Thomas M. Rose

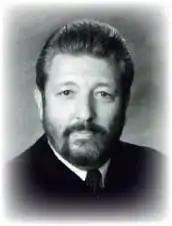

Thomas Michael Rose (born 1948) is a senior United States district judge of the United States District Court for the Southern District of Ohio.